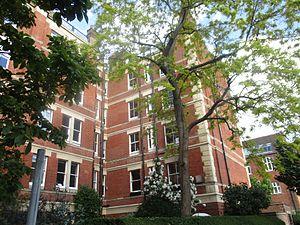
Vue de côté de York Mansions à Londres (Forfar Road).